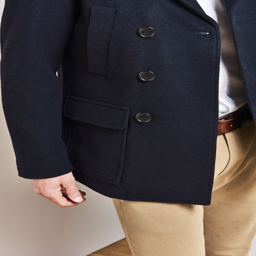
garment is our modern take on the classic pea coat .